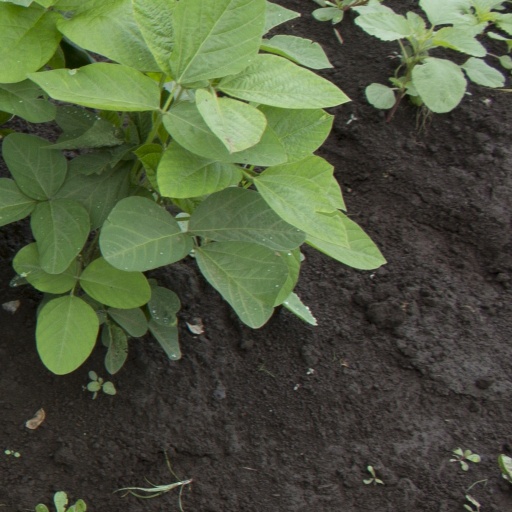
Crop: soybean